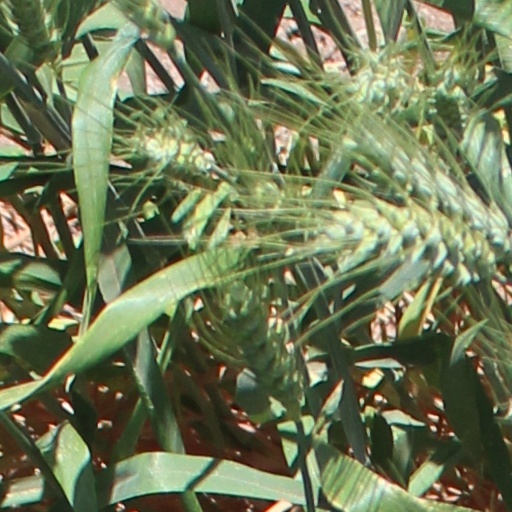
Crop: wheat